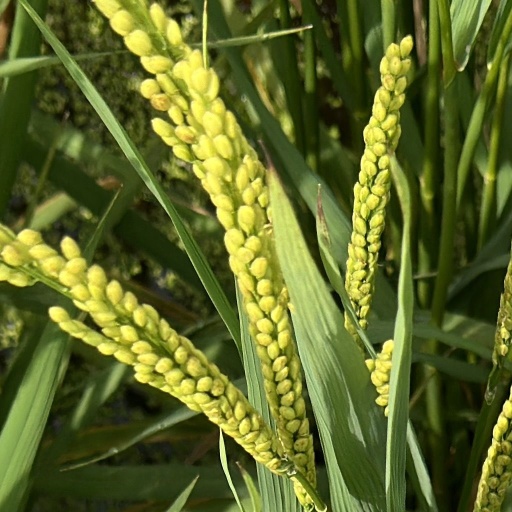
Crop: rice